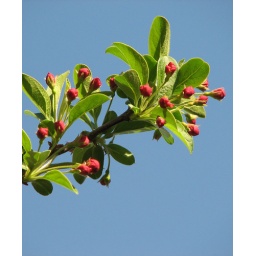
tree tip against sky